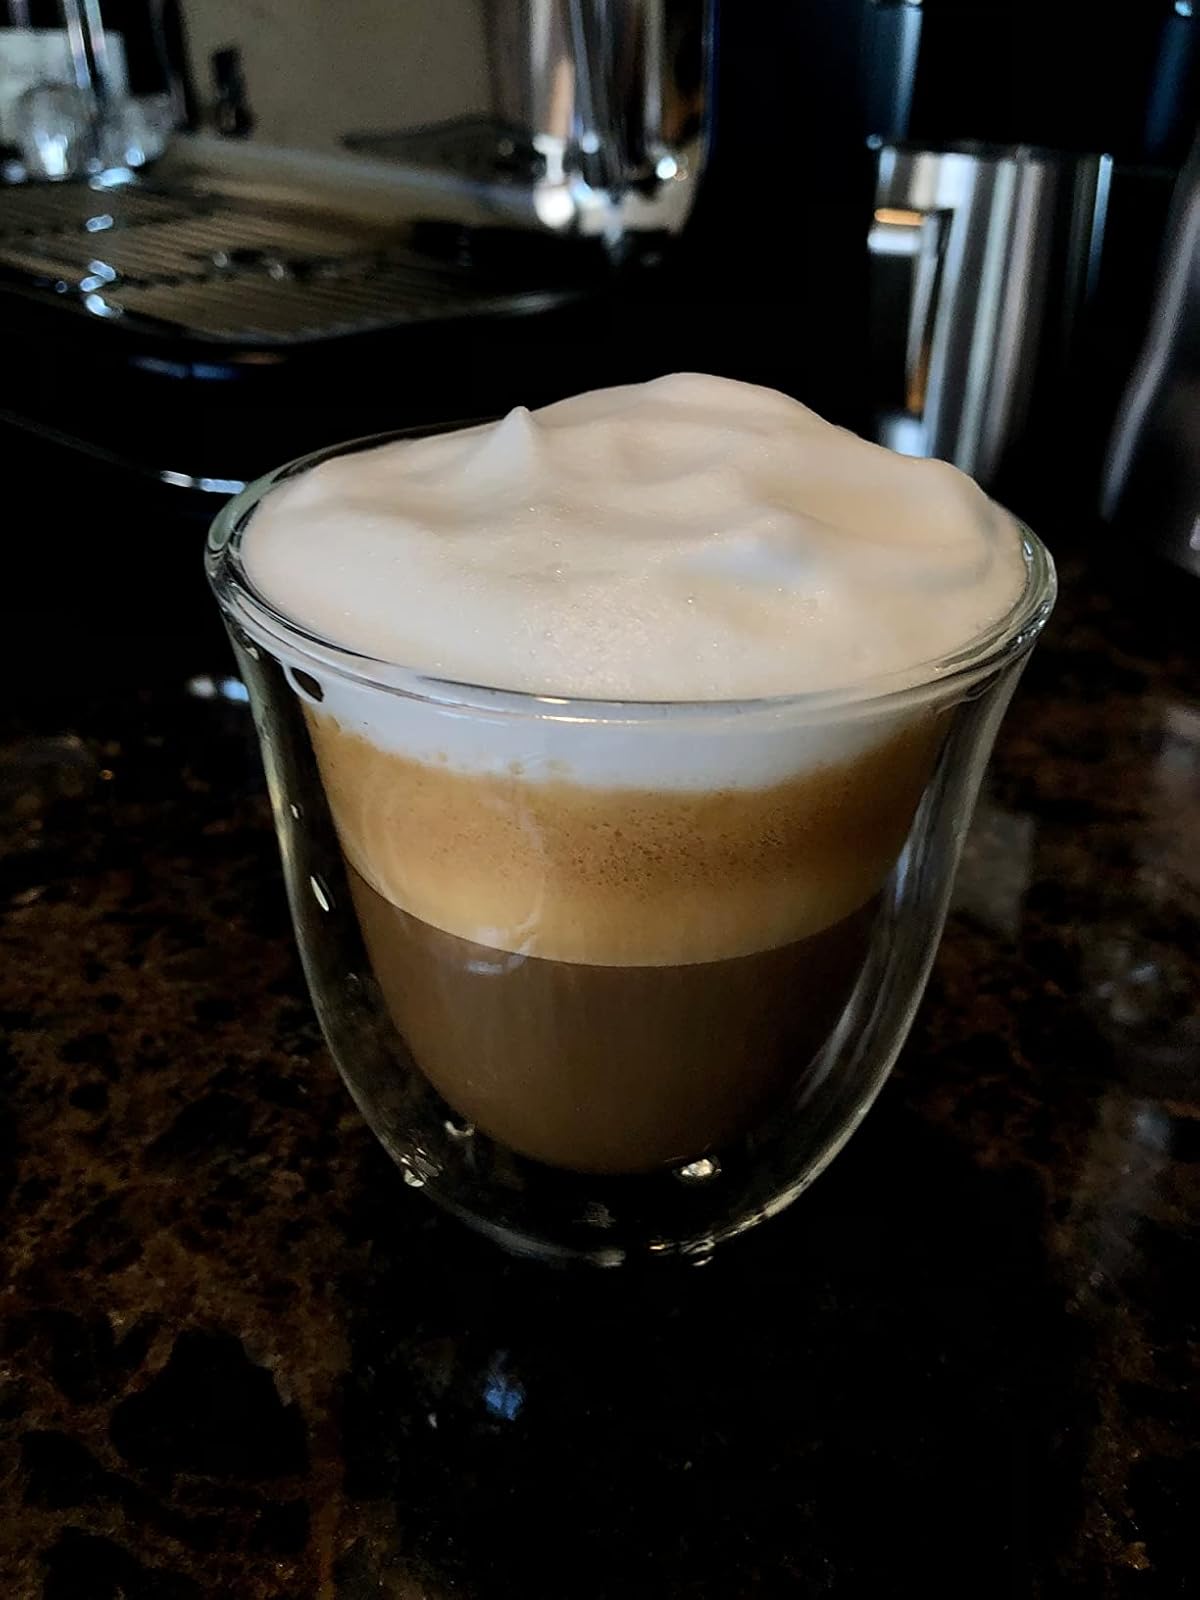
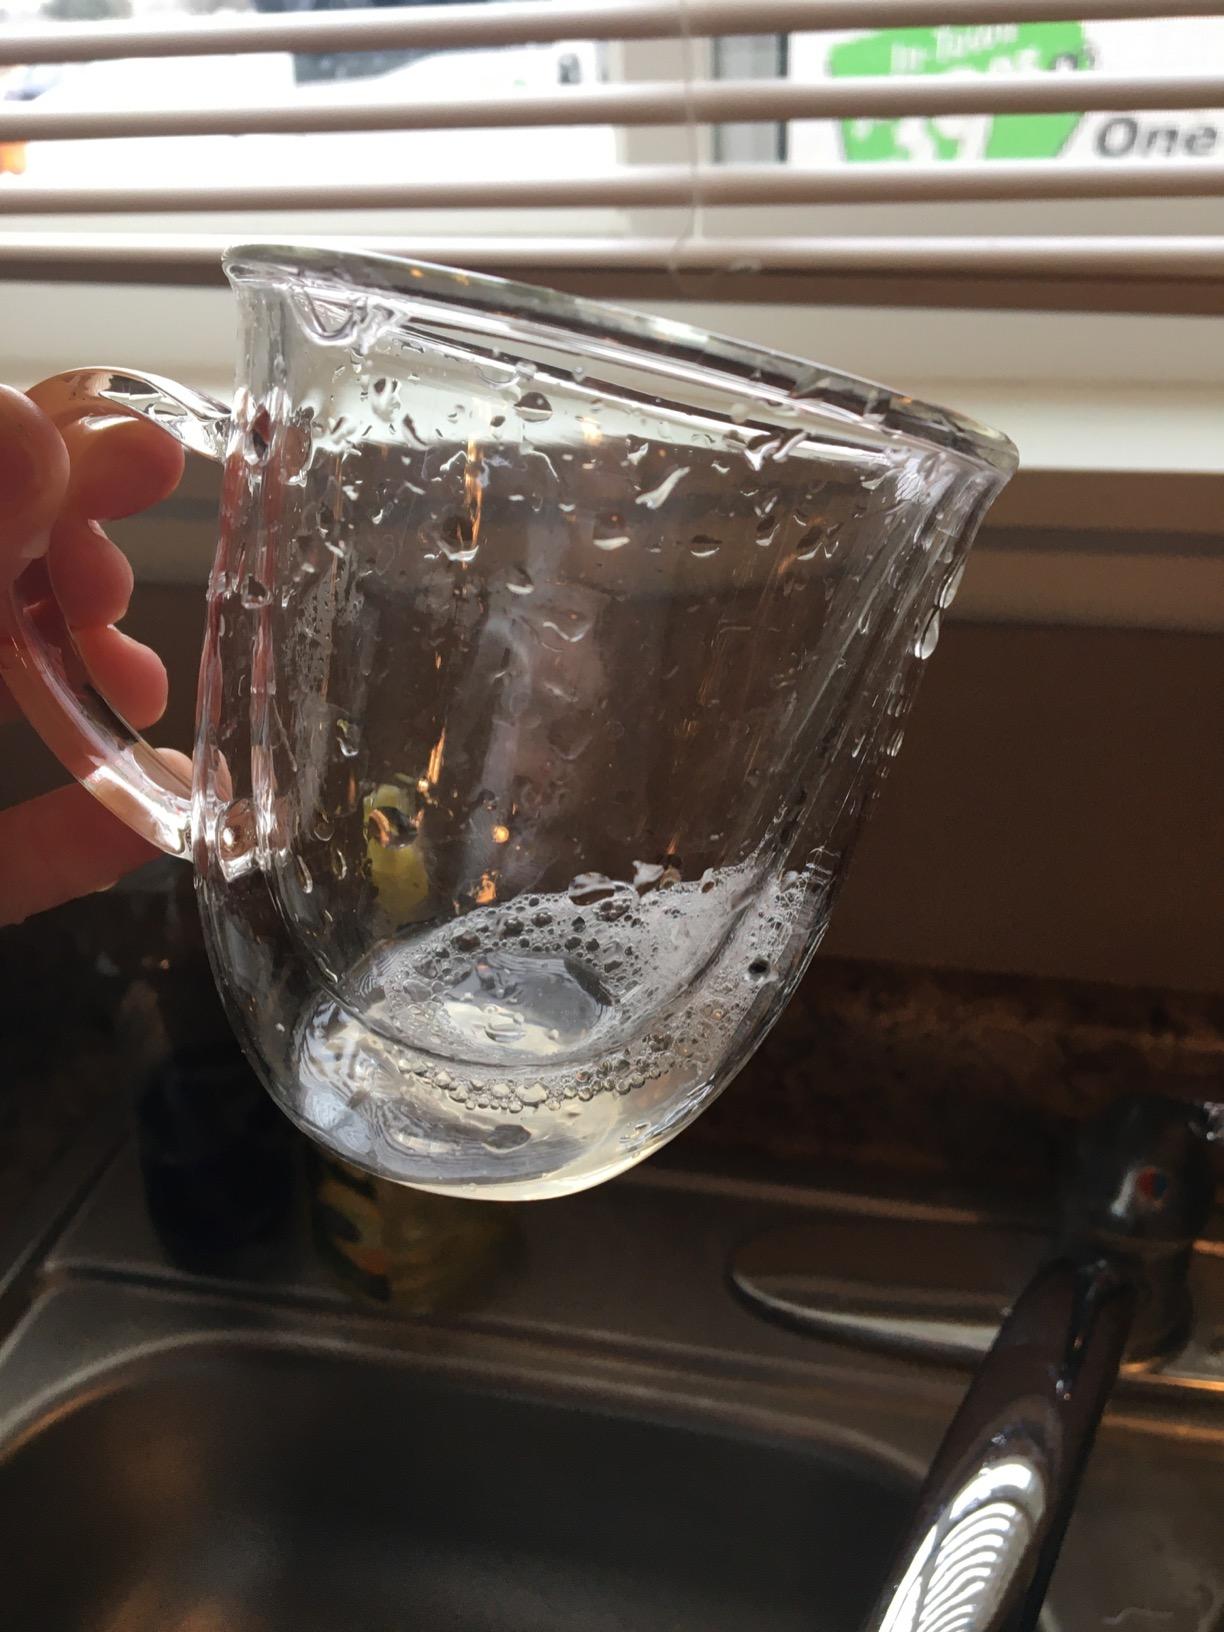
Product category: items_mug
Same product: no